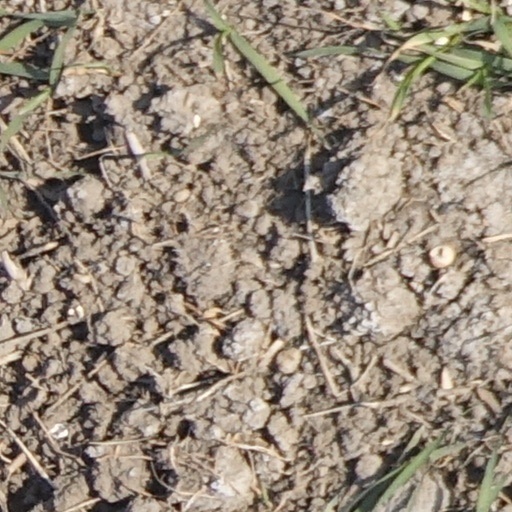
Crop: wheat